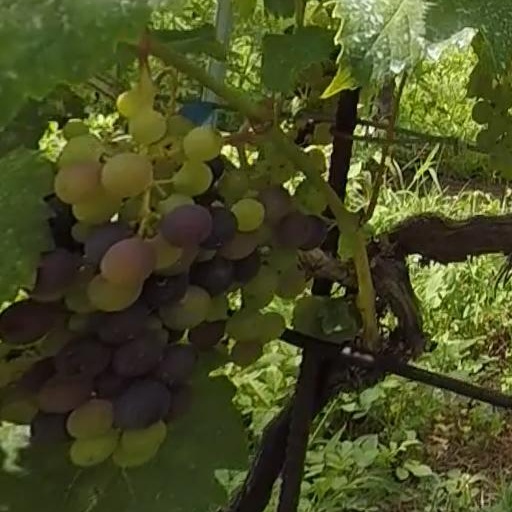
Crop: grape